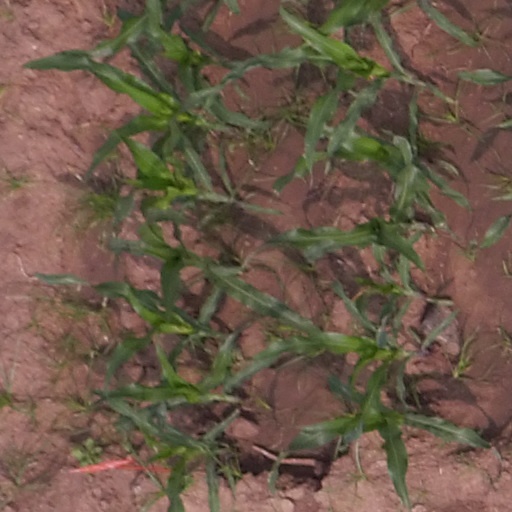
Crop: maize; corn